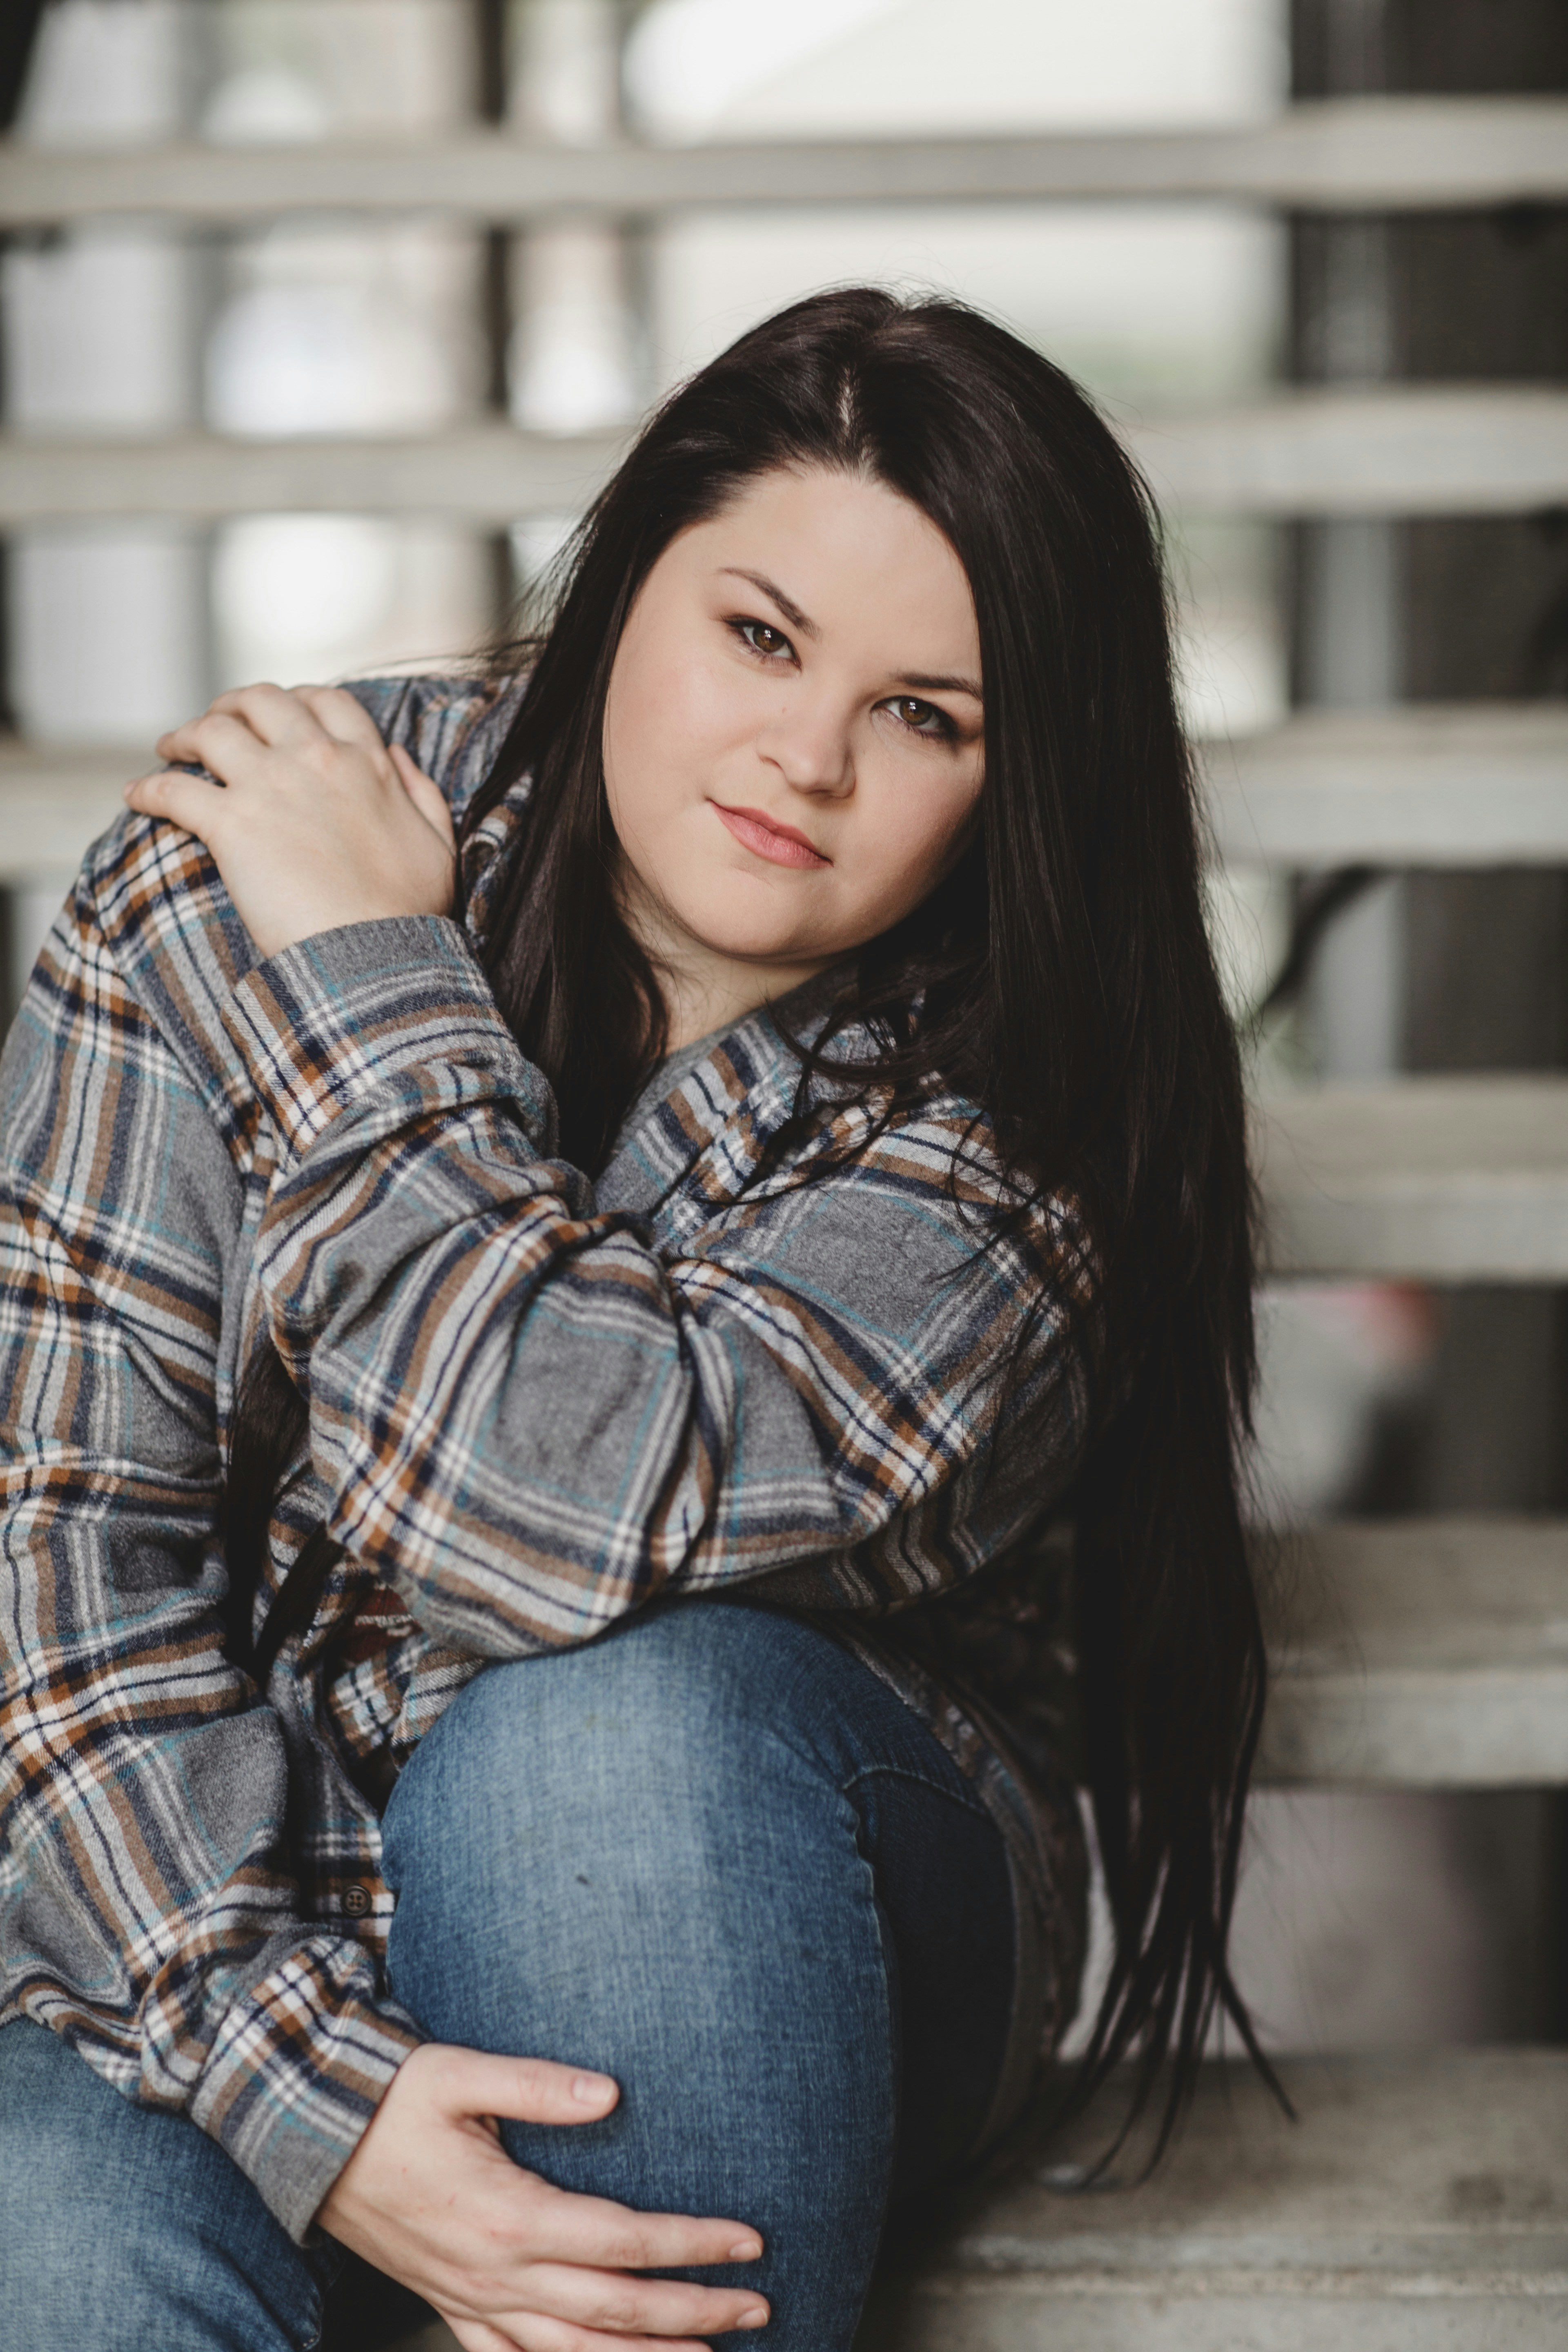
Gender: women